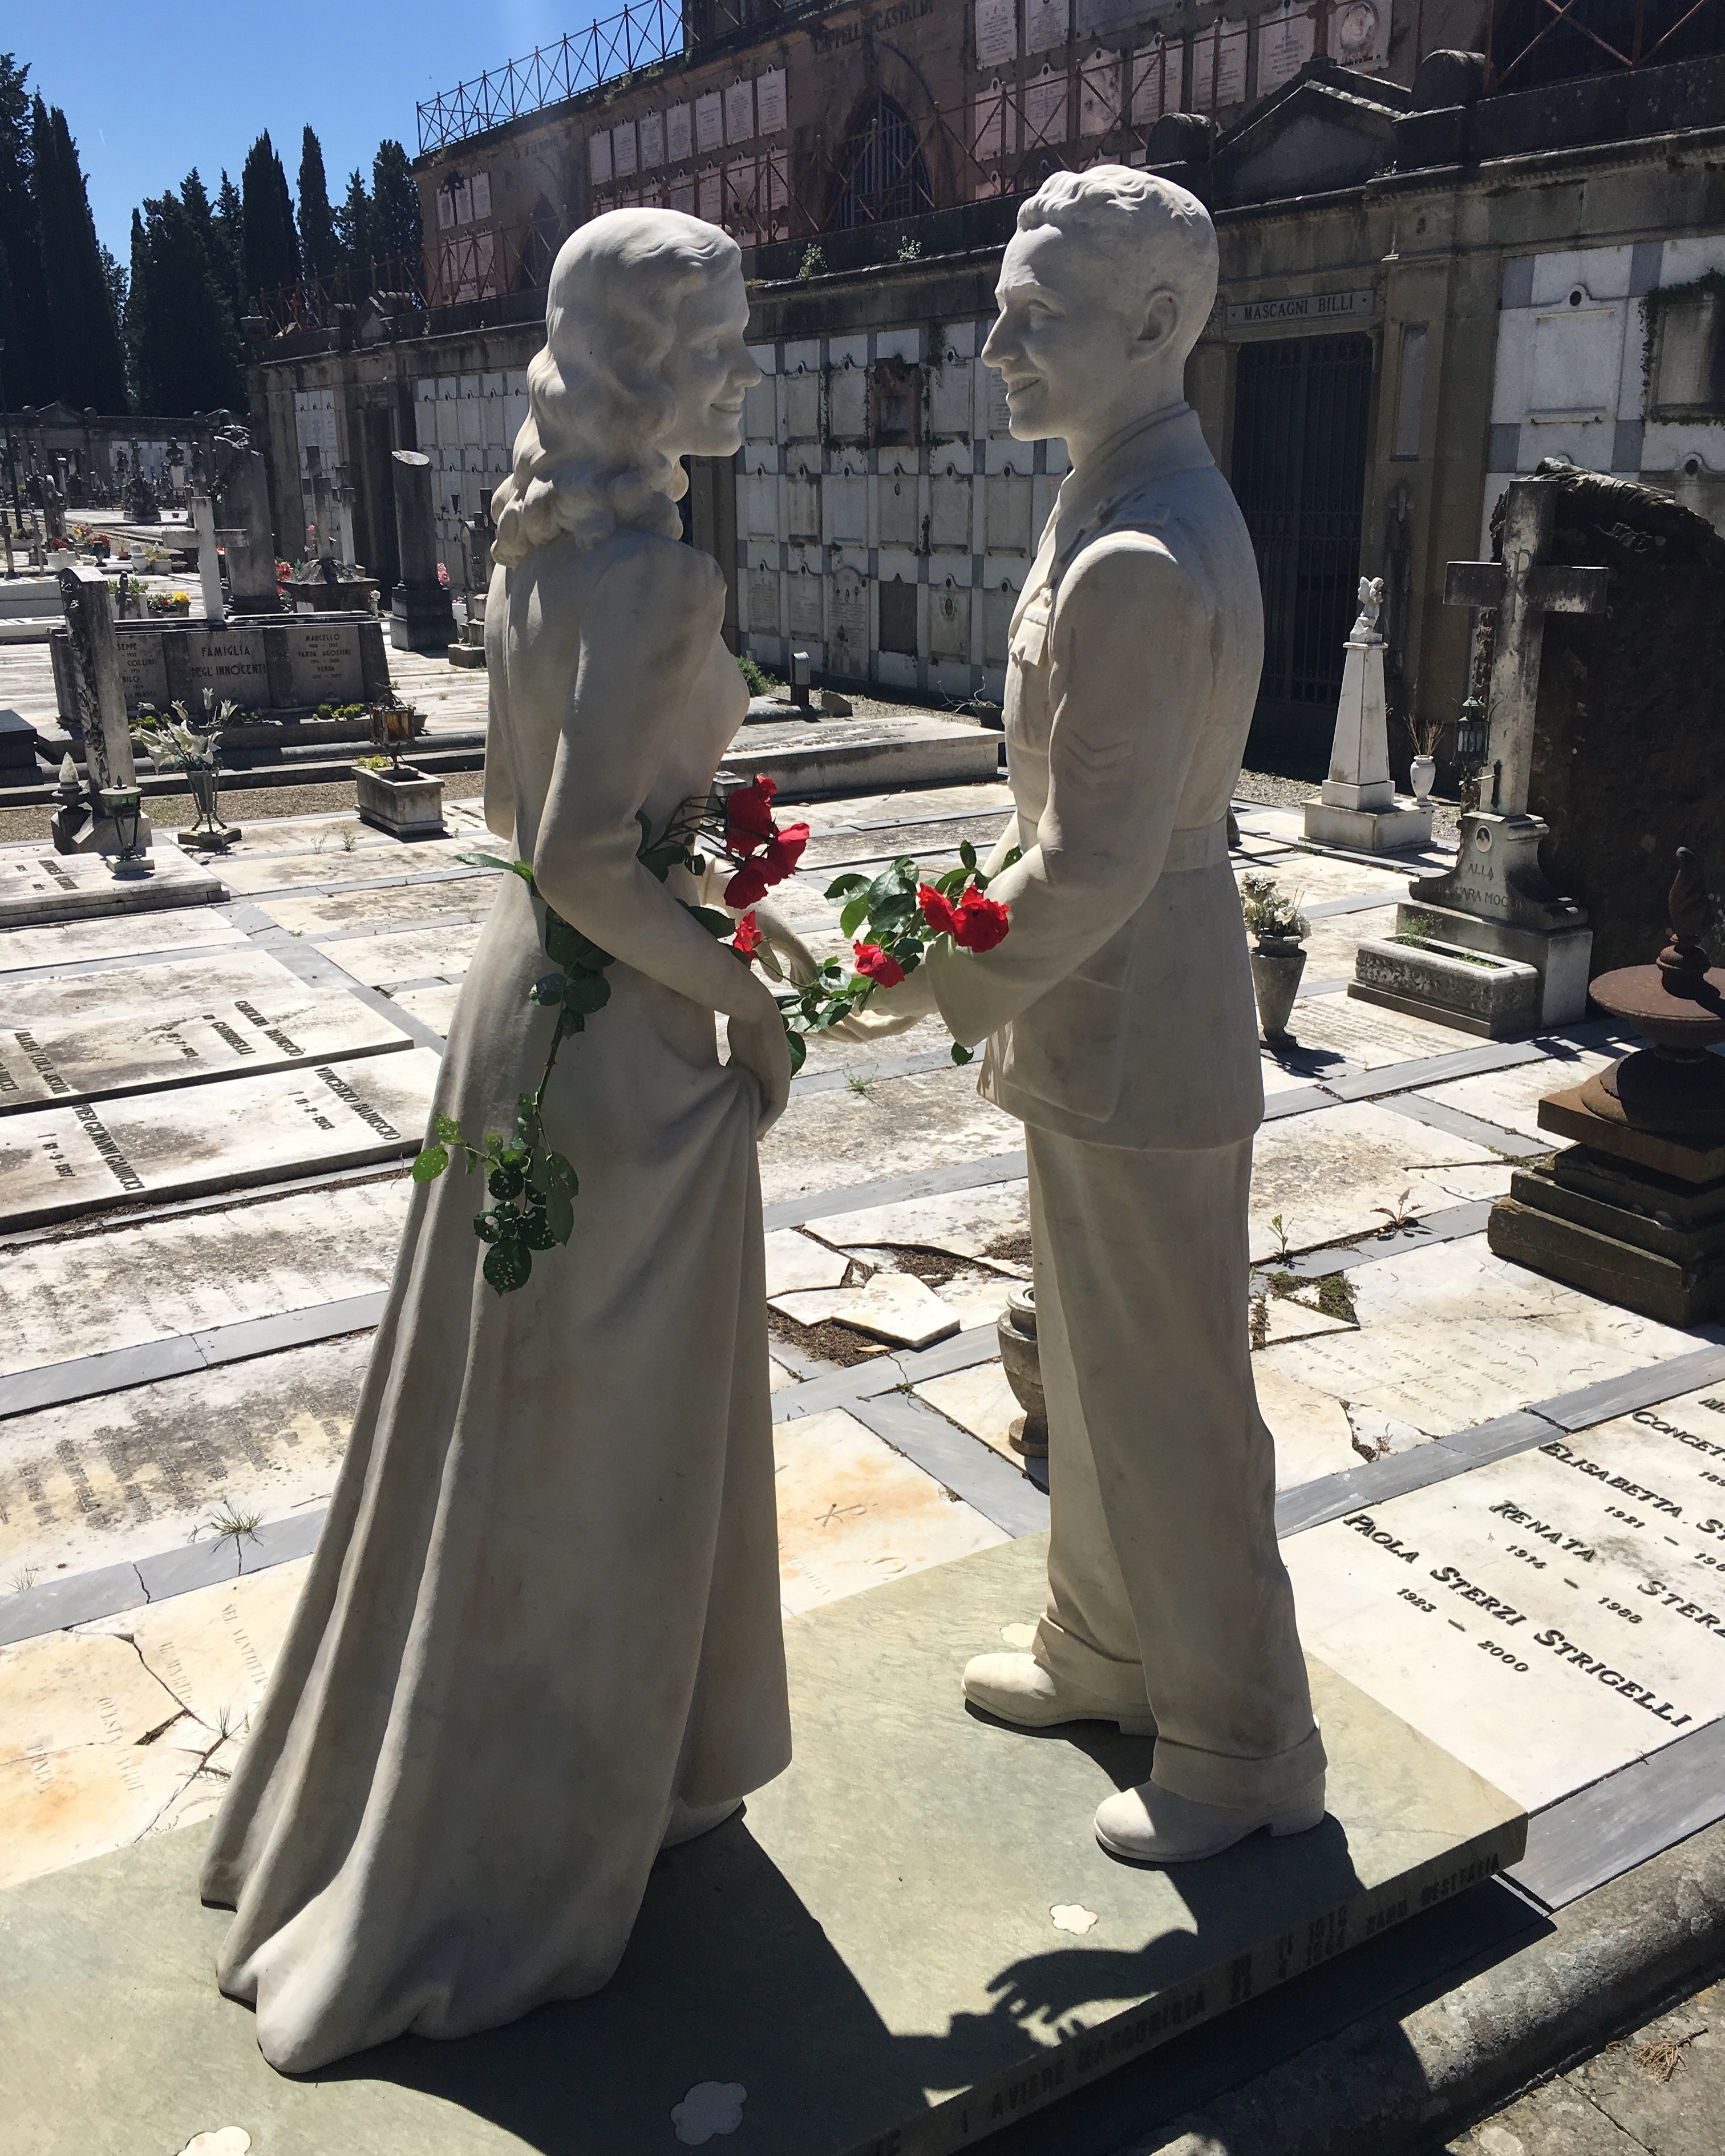
monument, statue, sculpture, memorial, art, temple, photograph, ancient history